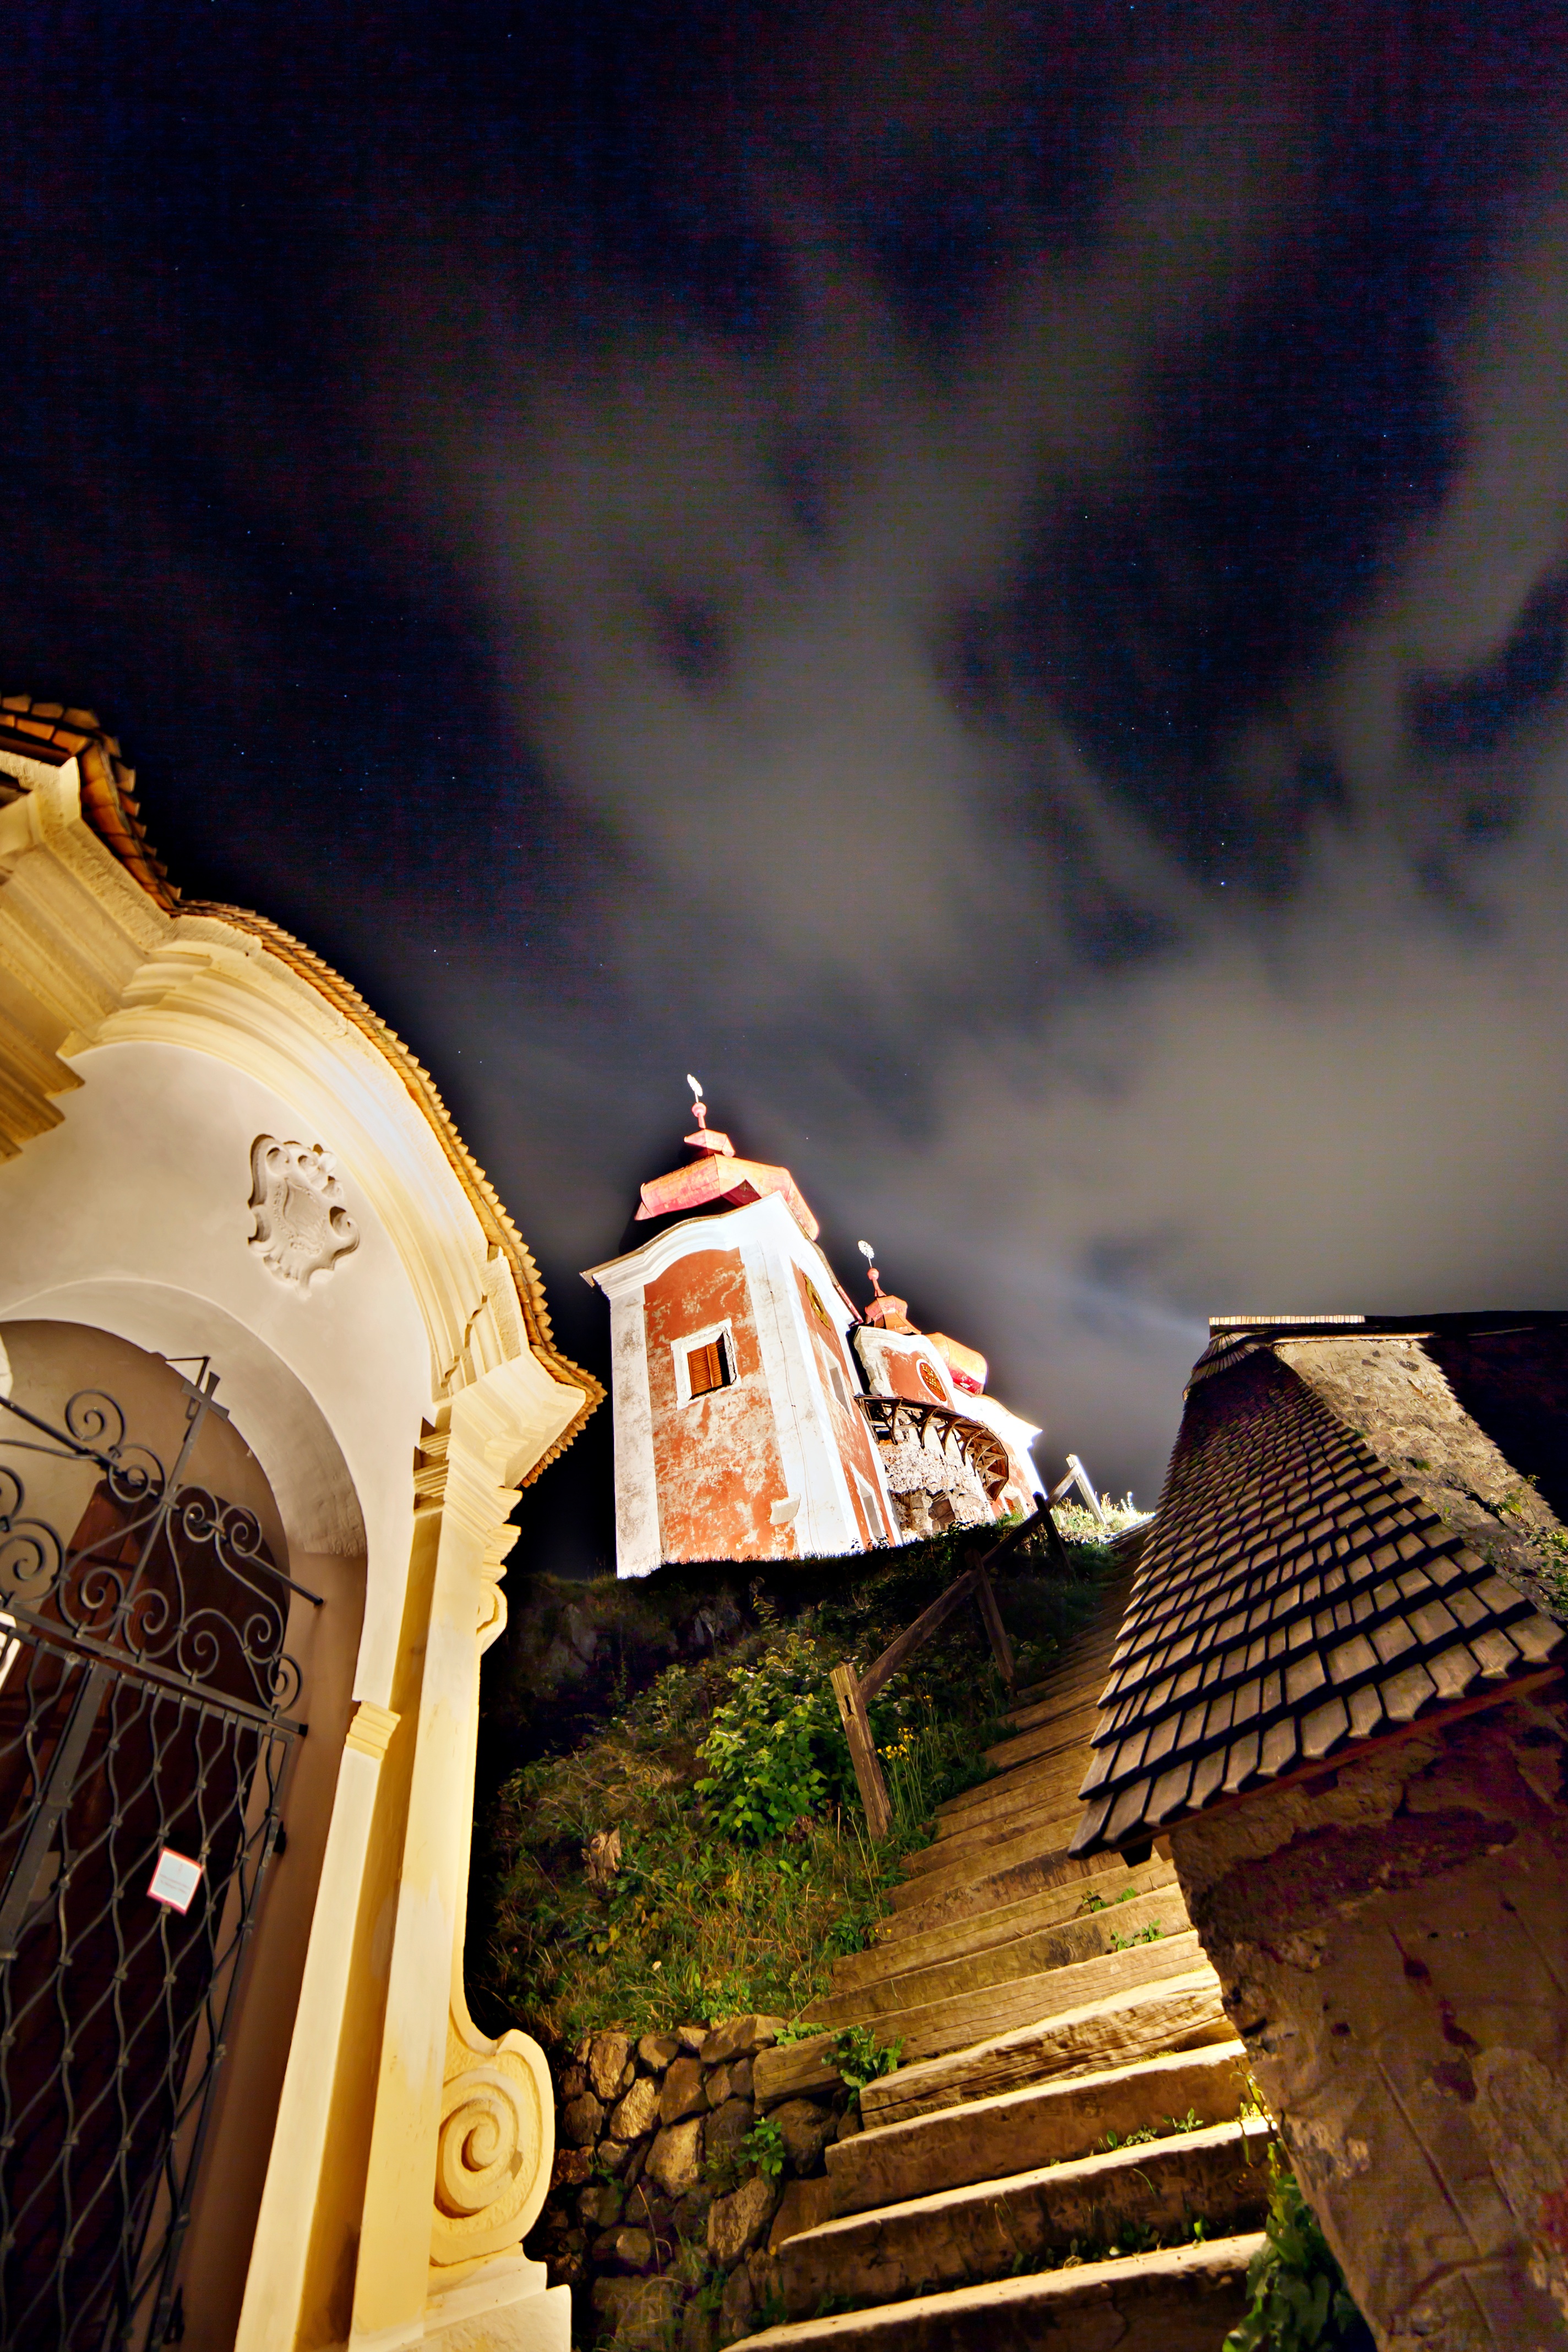
light, night, evening, reflection, tower, color, temple